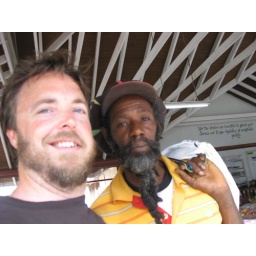
This is Roots, one of the keepers of the Rasta fruit market in Port Elizabeth. Very nice guy.